Swaminarayan Temple, Ahmedabad

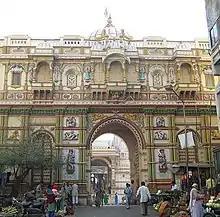
The Gateway

Besides the gods in the main temple, an idol in the form of a child, Ghanshyam Maharaj in white marble has been installed on the ground floor. Personal items of Swaminarayan have been displayed for viewing by the visitors on the ground as well as first floor. The southern side of this building is known as Tejendra Bhuvan and houses visiting pilgrims.